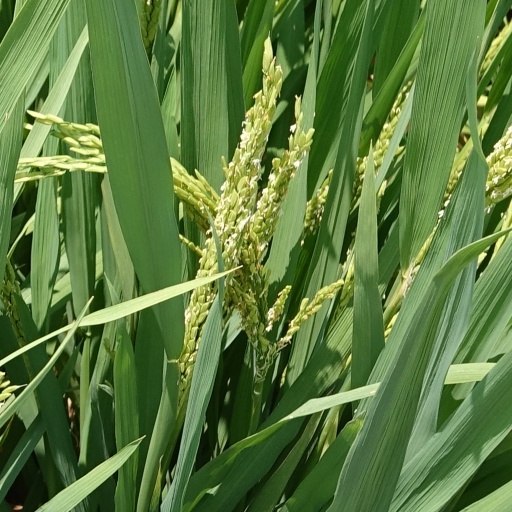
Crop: rice